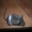
Label: mouse